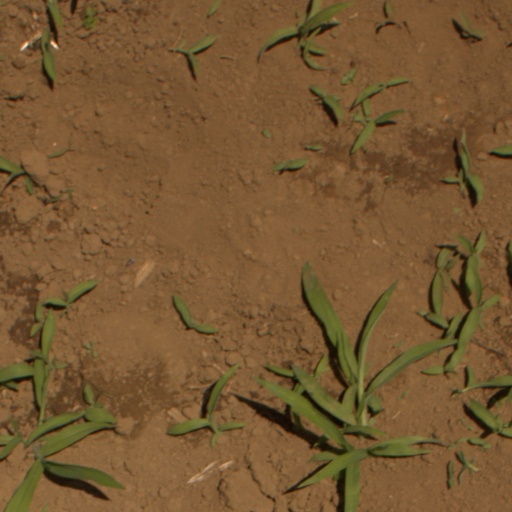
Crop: Jerusalem artichoke